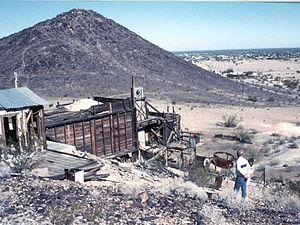
Quartzsite est une ville américaine située dans le comté de La Paz en Arizona.